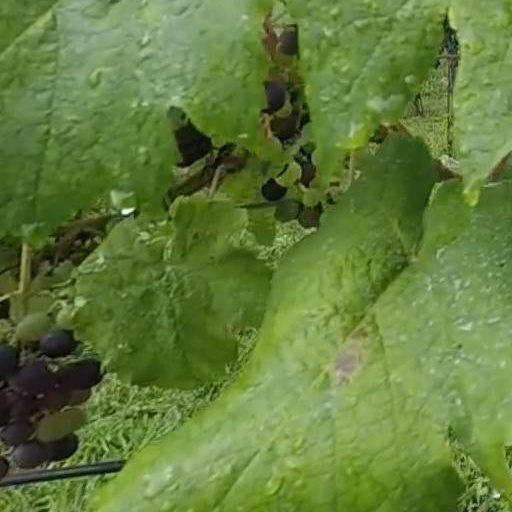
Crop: grape